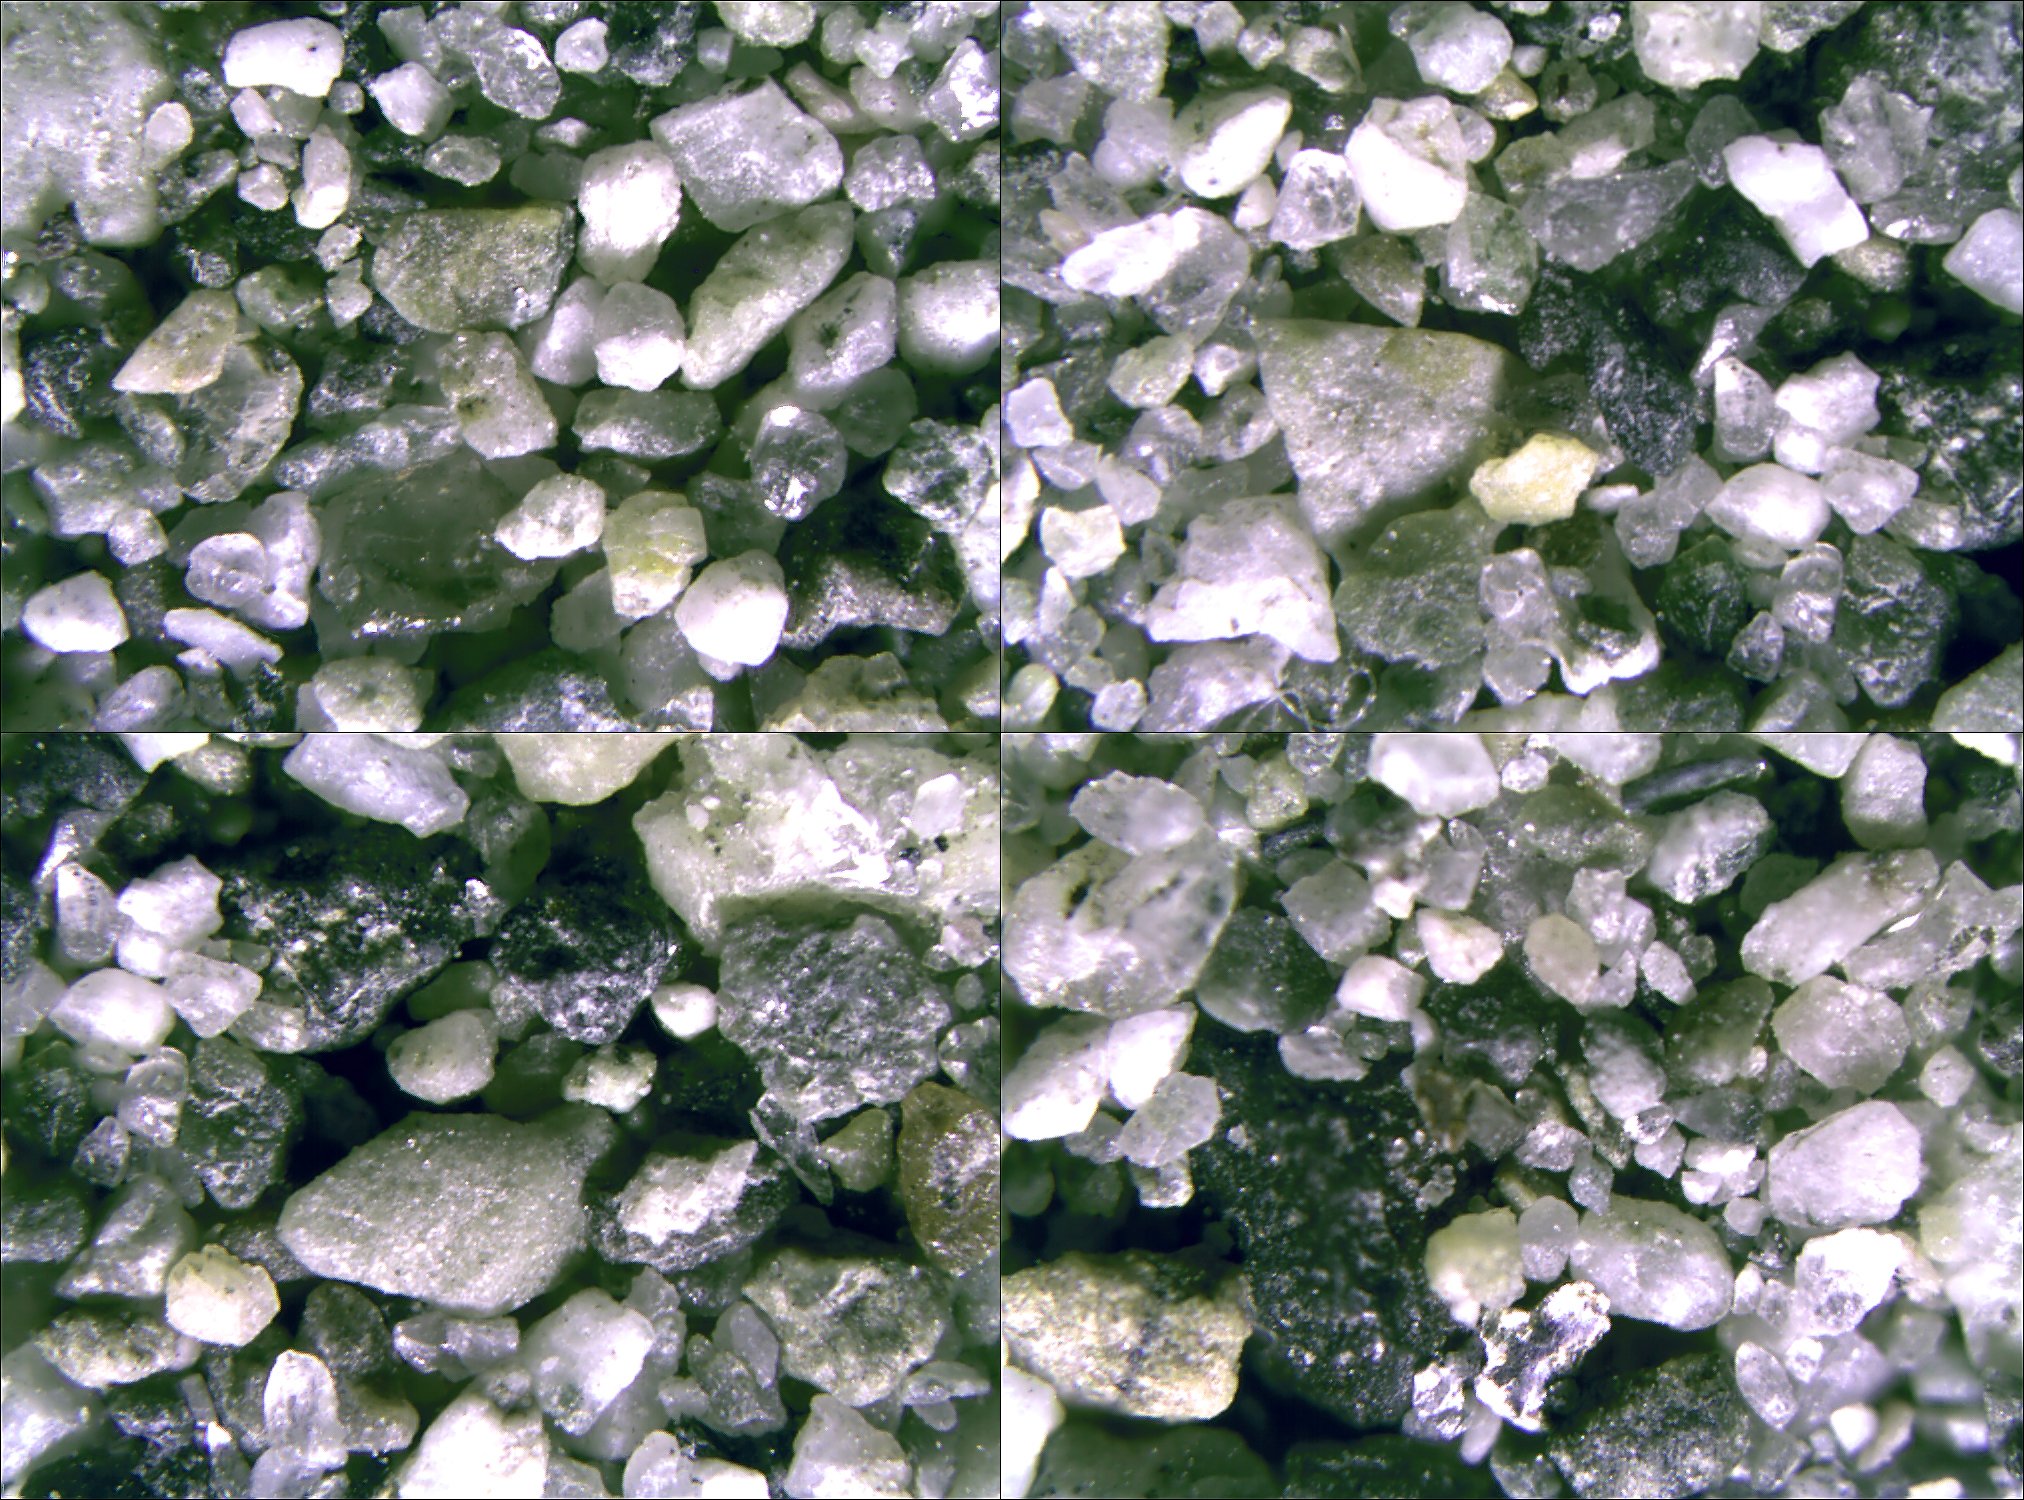
nature, sand, rock, branch, plant, leaf, flower, petal, frost, green, botany, flora, macro photography, annual plant, land plant, yukon river, micro photos